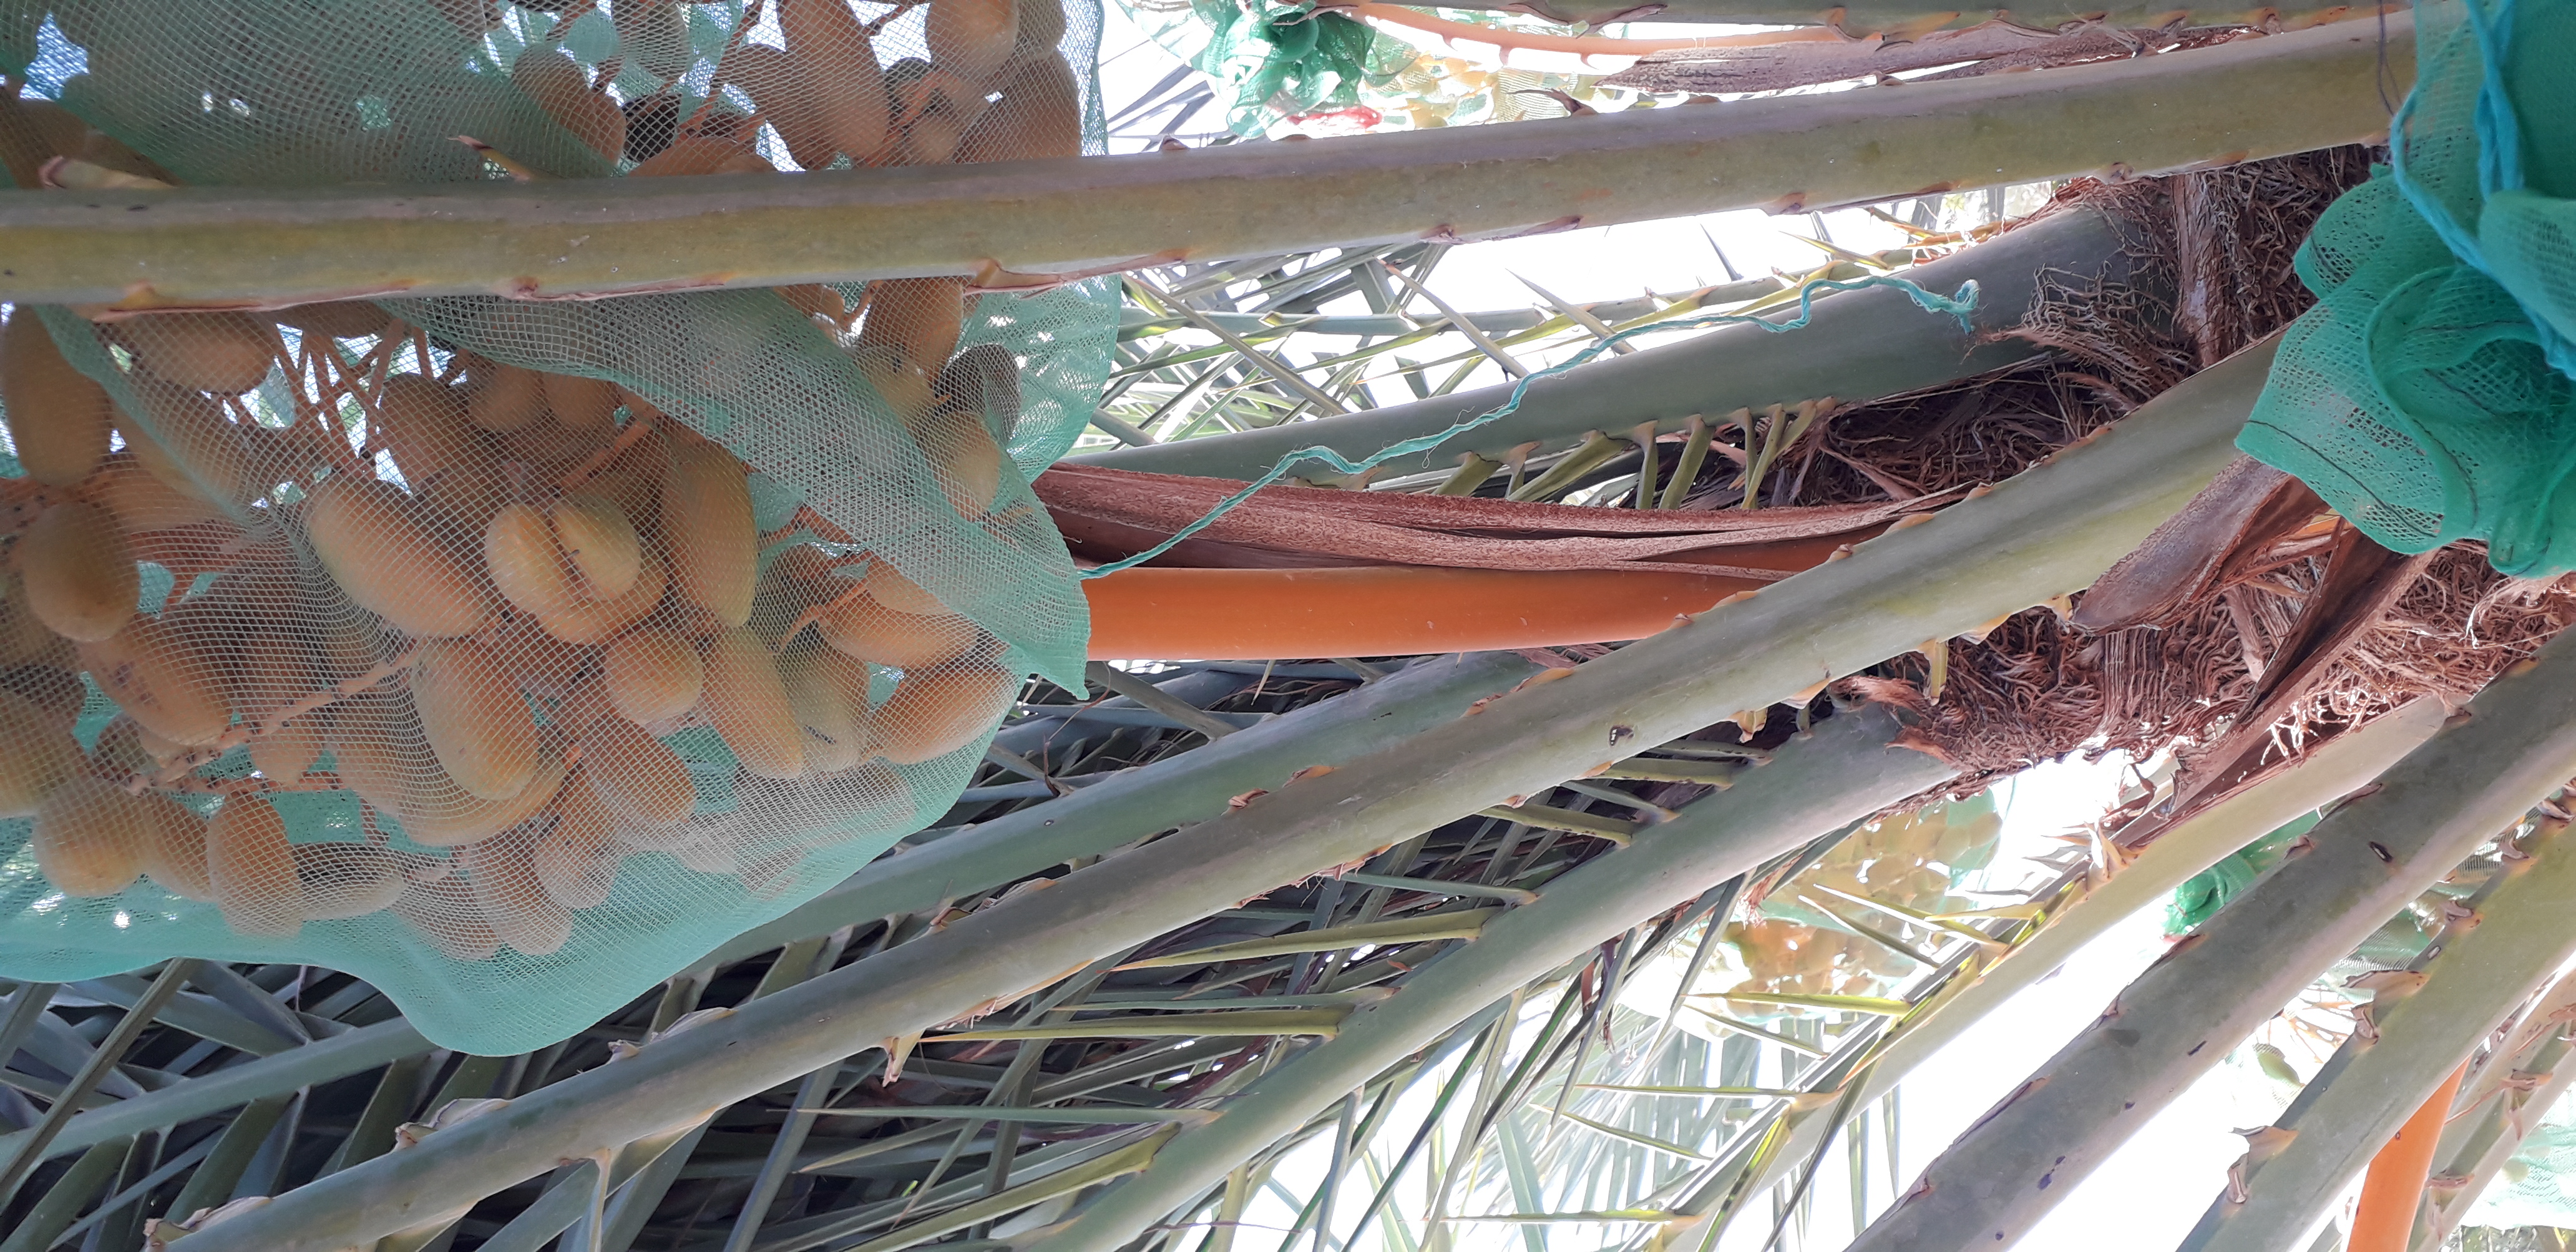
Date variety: kholt